Katie Zelem

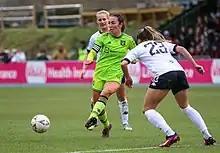
Zelem (centre) playing for Manchester United against Lewes in 2023.

Across two consecutive games in 2022, Zelem scored three directly from corner kicks, one during a 1–4 exit to Manchester City in the FA Cup and two in a 4–0 WSL victory over Leicester City.